Ashur-resh-ishi I

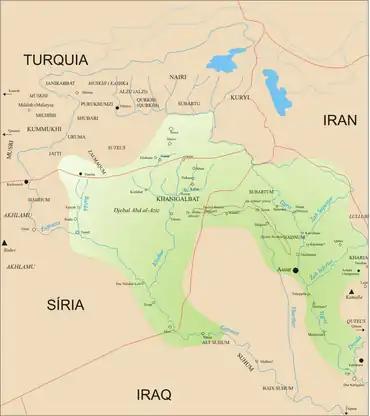
Assyria under Ashurreshishi

Aššur-rēša-iši I, inscribed "aš-šur-"SAG"-i-ši" (meaning "Aššur has lifted my head") ruled 1132–1115 BC, son of Mutakkil-Nusku, was a king of Assyria, the 86th to appear on the Assyrian King List and ruled for 18 years. The "Synchronistic King List" and its fragmentary copies give him as a contemporary of the Babylonian kings Ninurta-nādin-šumi, Nebuchadnezzar I and Enlil-nādin-apli, although the last of these is unlikely per the commonly accepted chronology.